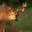
Label: deer